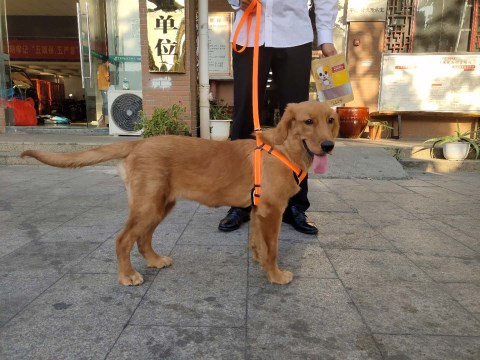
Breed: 5355-n000126-golden_retriever